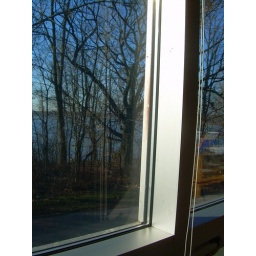
Picture of the window and the woods in the library